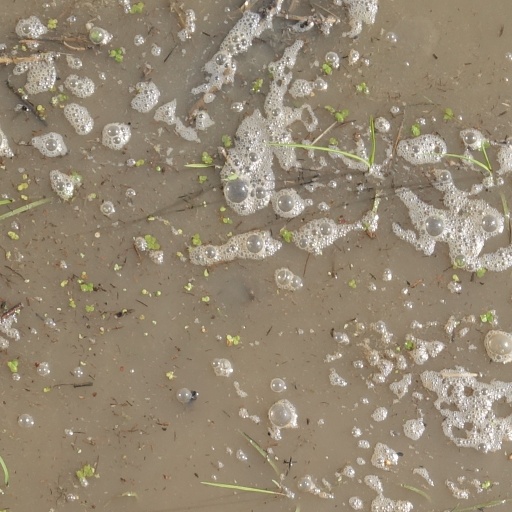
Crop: rice